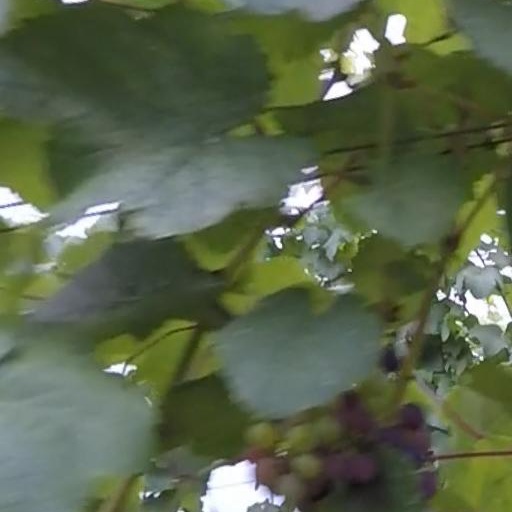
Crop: grape